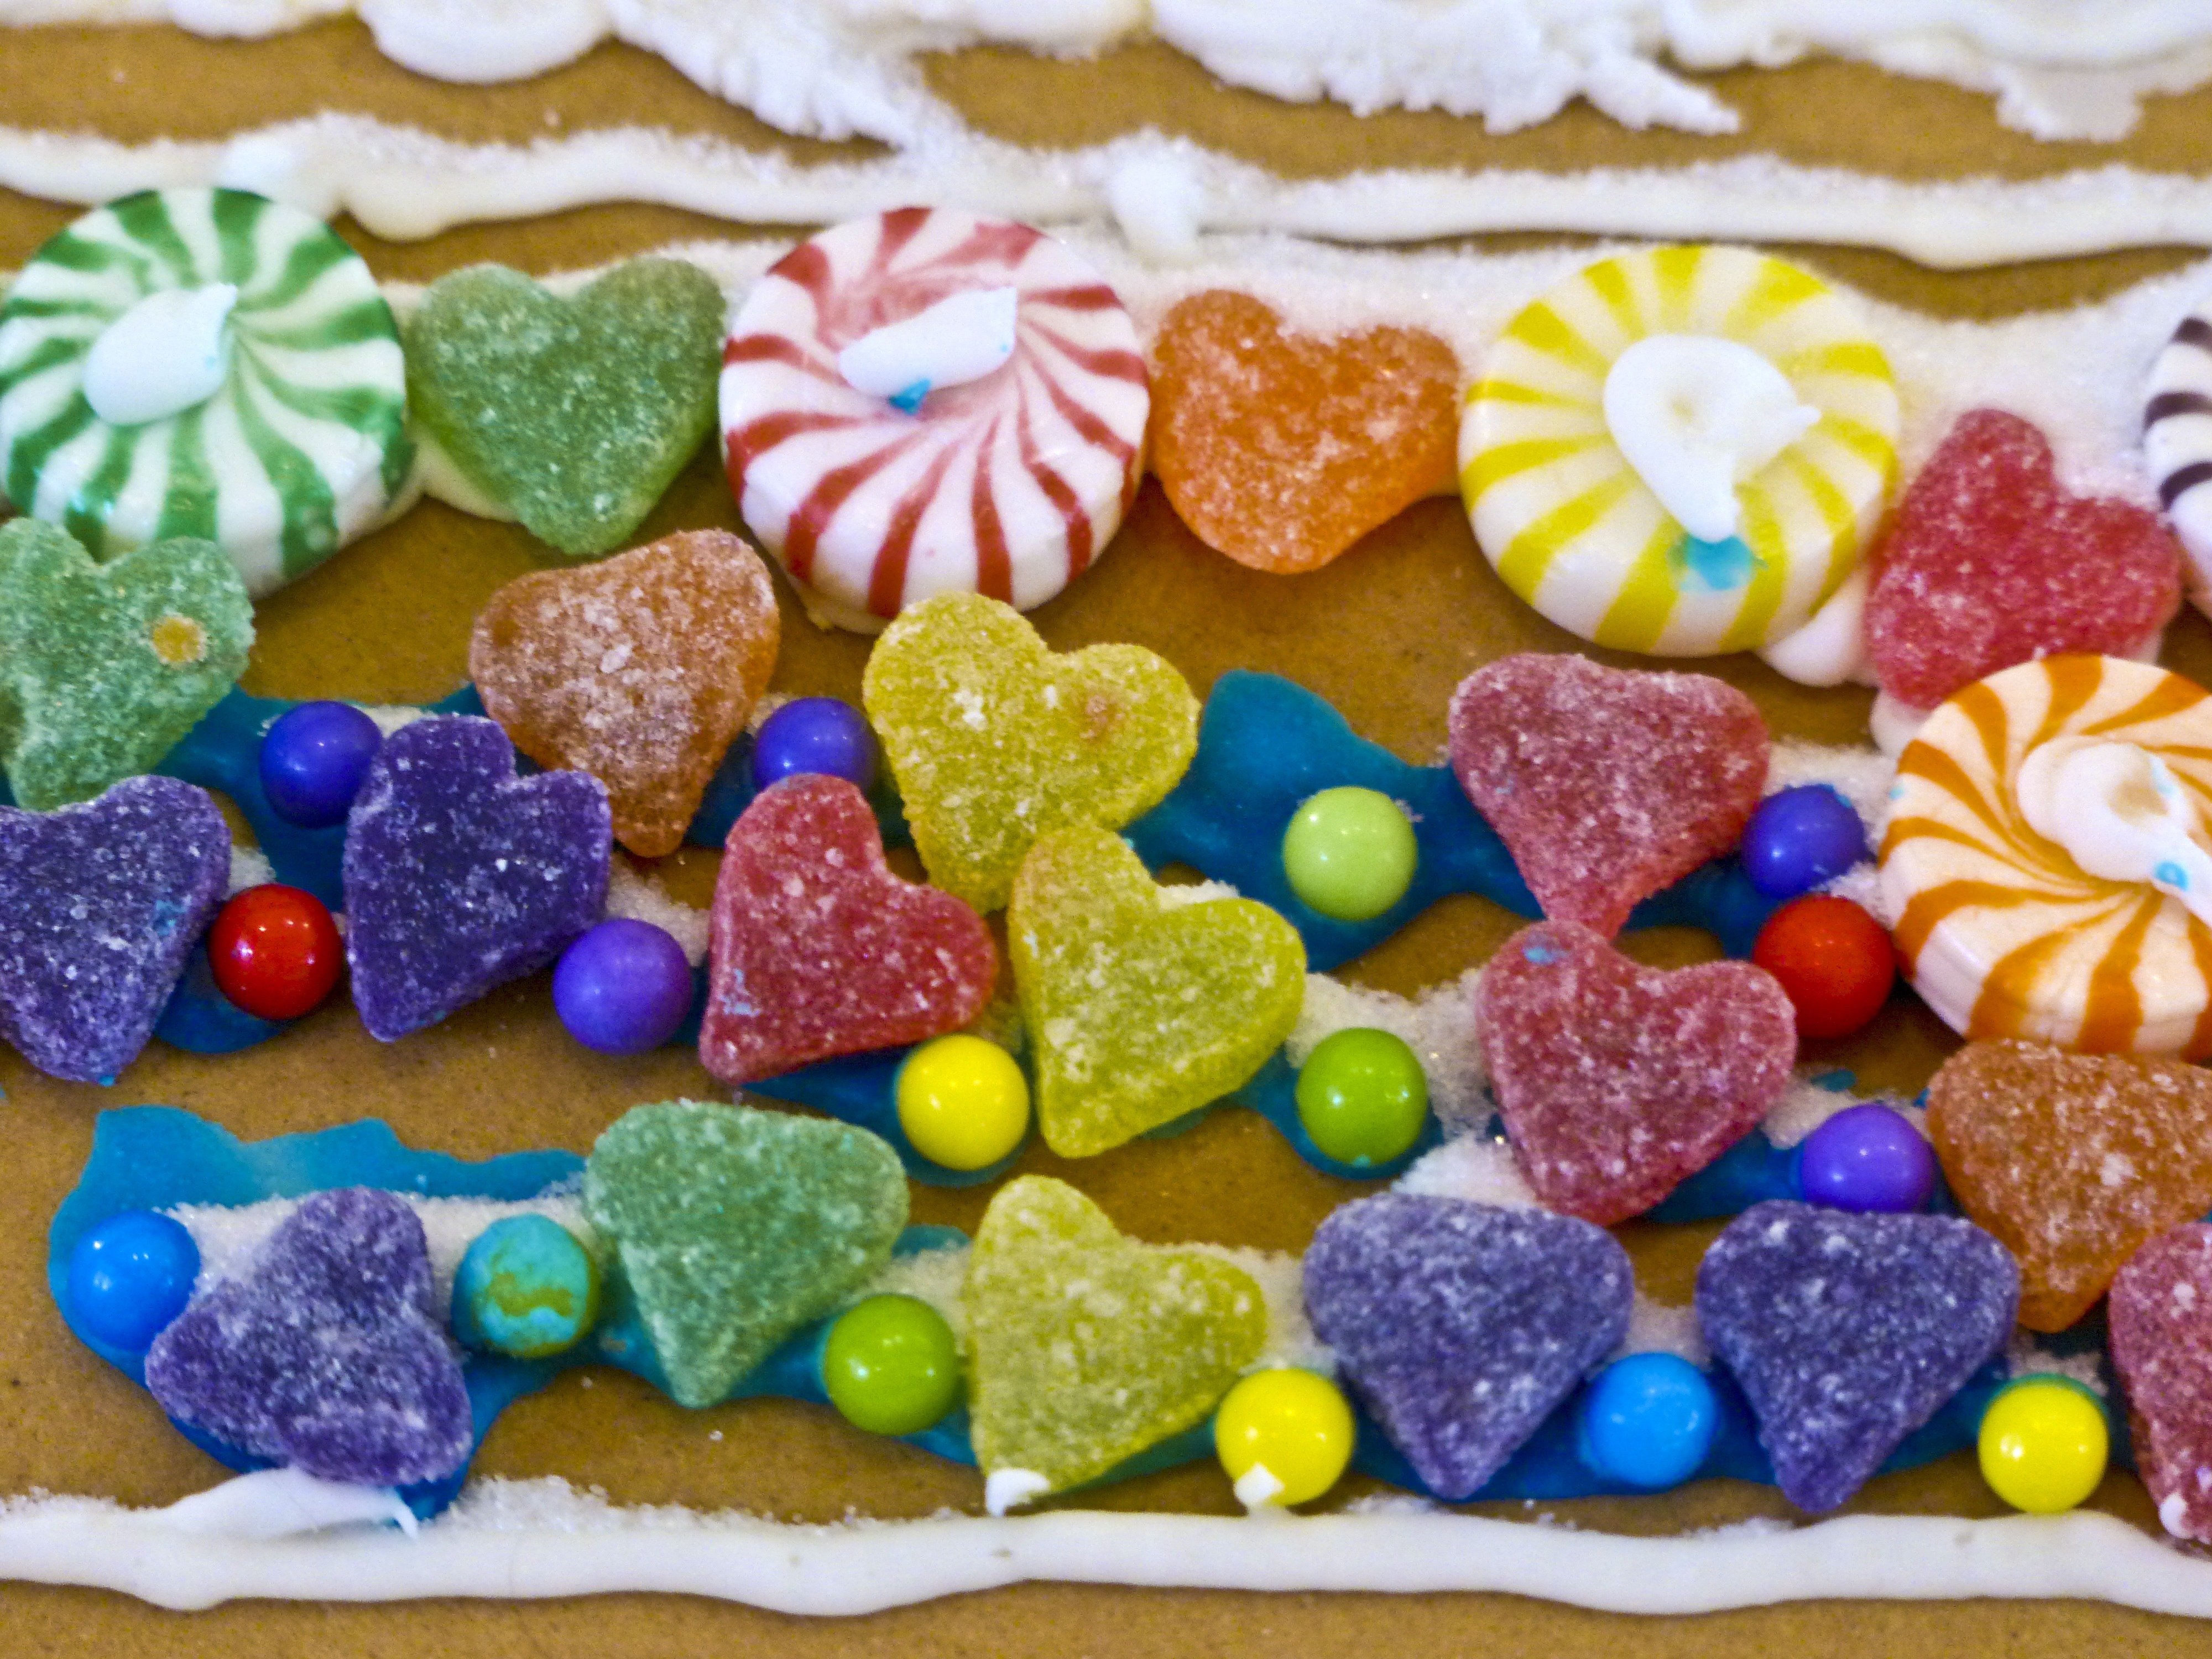
sweet, house, decoration, food, christmas, dessert, icing, holidays, seasons, xmas, sweetness, artful, confectionery, snack food, gumdrop, ginger bread